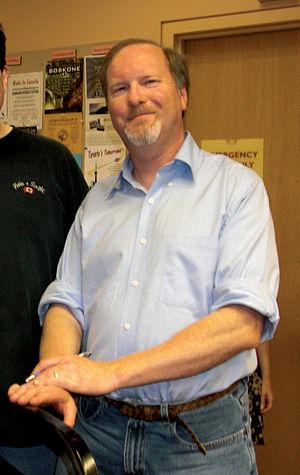
Kevin J. Anderson, né le 27 mars 1962 à Racine dans le Wisconsin, est un auteur américain de science-fiction. Il a écrit des romans dans les univers de Star Wars, StarCraft, Titan A.E. et The X-Files, et est coauteur, avec Brian Herbert, des préquelles de Dune. Il a également travaillé dans l'édition de comics, rédigeant des aventures en bandes dessinées pour Star Wars ou Predator, chez Dark Horse, ou X-Files, chez Topps. Il est l'auteur de romans de super-héros, dont Enemies and Allies, qui raconte la première rencontre entre Superman et Batman, et The Last Days of Krypton, qui narre comment la planète Krypton a été détruite. Il a également créé du matériel original tel que la série La Saga des sept soleils.